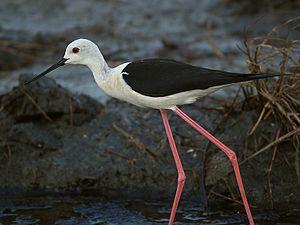
Cette liste a été établie à partir d'ouvrages et d'articles des années 1990 sur l'avifaune malgache. L'avifaune de Madagascar comprend 294 espèces dont 107 endémiques, 30 espèces menacés selon la classification de L'UICN.
Mezzani, est une commune italienne de la province de Parme dans la région Émilie-Romagne en Italie. C'est une commune polycentrique, dont les centres principaux sont Casale, Mezzano Rondani, Mezzano Inferiore, Mezzano Superiore, tandis que Bocca d’Enza, Ghiare Bonvisi, Valle sont seulement des hameaux.